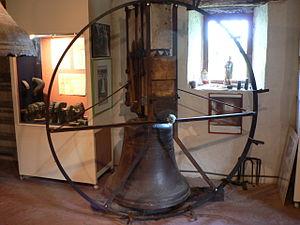
Le musée de la Cloche et du Carillon était un musée se trouvant dans le village belge de Tellin, en Ardenne à 10 kilomètres au sud de la ville de Rochefort. Il a fermé ses portes le 31 décembre 2013,